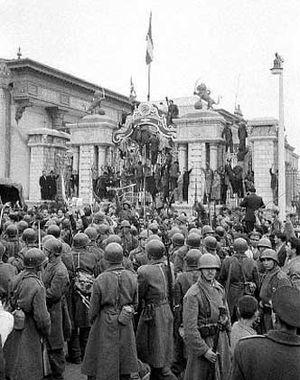
Mohammad Mossadegh, né le 16 juin 1882 à Téhéran et mort le 5 mars 1967 à Ahmadabad, est un homme d'État iranien. Il est le cofondateur du Front national iranien et Premier ministre par deux fois, de 1951 à 1952, puis de 1952 à 1953, date du renversement de son gouvernement par un coup d'État.
L’opération Ajax est une opération secrète menée par le Royaume-Uni et les États-Unis en 1953, exécutée par la CIA et le MI6, visant à renverser le Premier ministre d'Iran, Mohammad Mossadegh, pour le remplacer par le général Fazlollah Zahedi, et plus largement désigne les événements qui ont agité l'Iran du 15 au 19 août 1953, le plan AJAX n'ayant eu lieu pour ainsi dire que dans la nuit du 15 au 16 août. Le plan fut approuvé par le Premier ministre britannique Winston Churchill le 1ᵉʳ juillet 1953, et par le président des États-Unis Dwight D. Eisenhower le 11 juillet 1953. Le plan s'appuya sur de nombreux collaborateurs, des membres éminents du clergé, la majorité des membres du Parlement iranien et le Chah, lesquels soutinrent l'armée iranienne.
L’Iran, en forme longue la république islamique d'Iran, est un pays d'Asie de l'Ouest, historiquement appelé la Perse. Bordé au nord par la mer Caspienne, au sud-est par le golfe d'Oman et au sud par le golfe Persique, l'Iran partage des frontières avec le Turkménistan au nord-est, l'Afghanistan à l'est, le Pakistan au sud-est, l'Irak à l'ouest et la Turquie, l'Arménie et l'Azerbaïdjan au nord-ouest. Le pays couvre une superficie de 1 648 195 km².
L’histoire de l’Iran couvre des milliers d’années, depuis les civilisations antiques du plateau iranien, l’ancienne civilisation de Jiroft dans la province du Kerman et de Shahr-i Sokhteh dans la province du Sistan et Baluchestan, suivie du royaume d’Élam, entre les actuelles provinces du Khuzistan et du Fars, la civilisation de Lorestan et la floraison de la civilisation de Marlik dans la province du Gilan, et des Mannéens qui à l'origine sont installés au sud du lac d’Orumieh, près de l’actuelle ville de Piranshahr dans la province du Kordestan mais répandus dans l'ensemble des provinces d'Azarbaijan, des Mèdes et des Perses qui fondent l’empire achéménide, des Parthes, des Sassanides jusqu’à l'actuelle République islamique d'Iran.